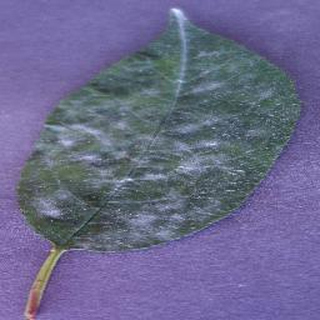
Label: cherry_powdery_mildew